53rd Golden Bell Awards

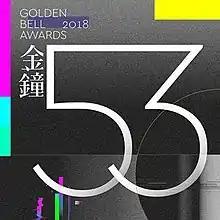

The 53rd Golden Bell Awards was held on October 6, 2018, at the Sun Yat-sen Memorial Hall in Taipei, Taiwan. The ceremony was televised by Sanlih E-Television and Public Television Service. Mickey Huang and Patty Hou were the hosts for the night.